Cabramatta

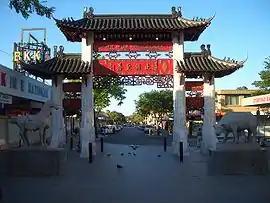
Friendship Arch, Freedom Plaza

Cabramatta, also abbreviated as Cabra, is a suburb in South Western Sydney, in the state of New South Wales, Australia. Cabramatta is located south-west of the Sydney central business district, in the local government area of the City of Fairfield.